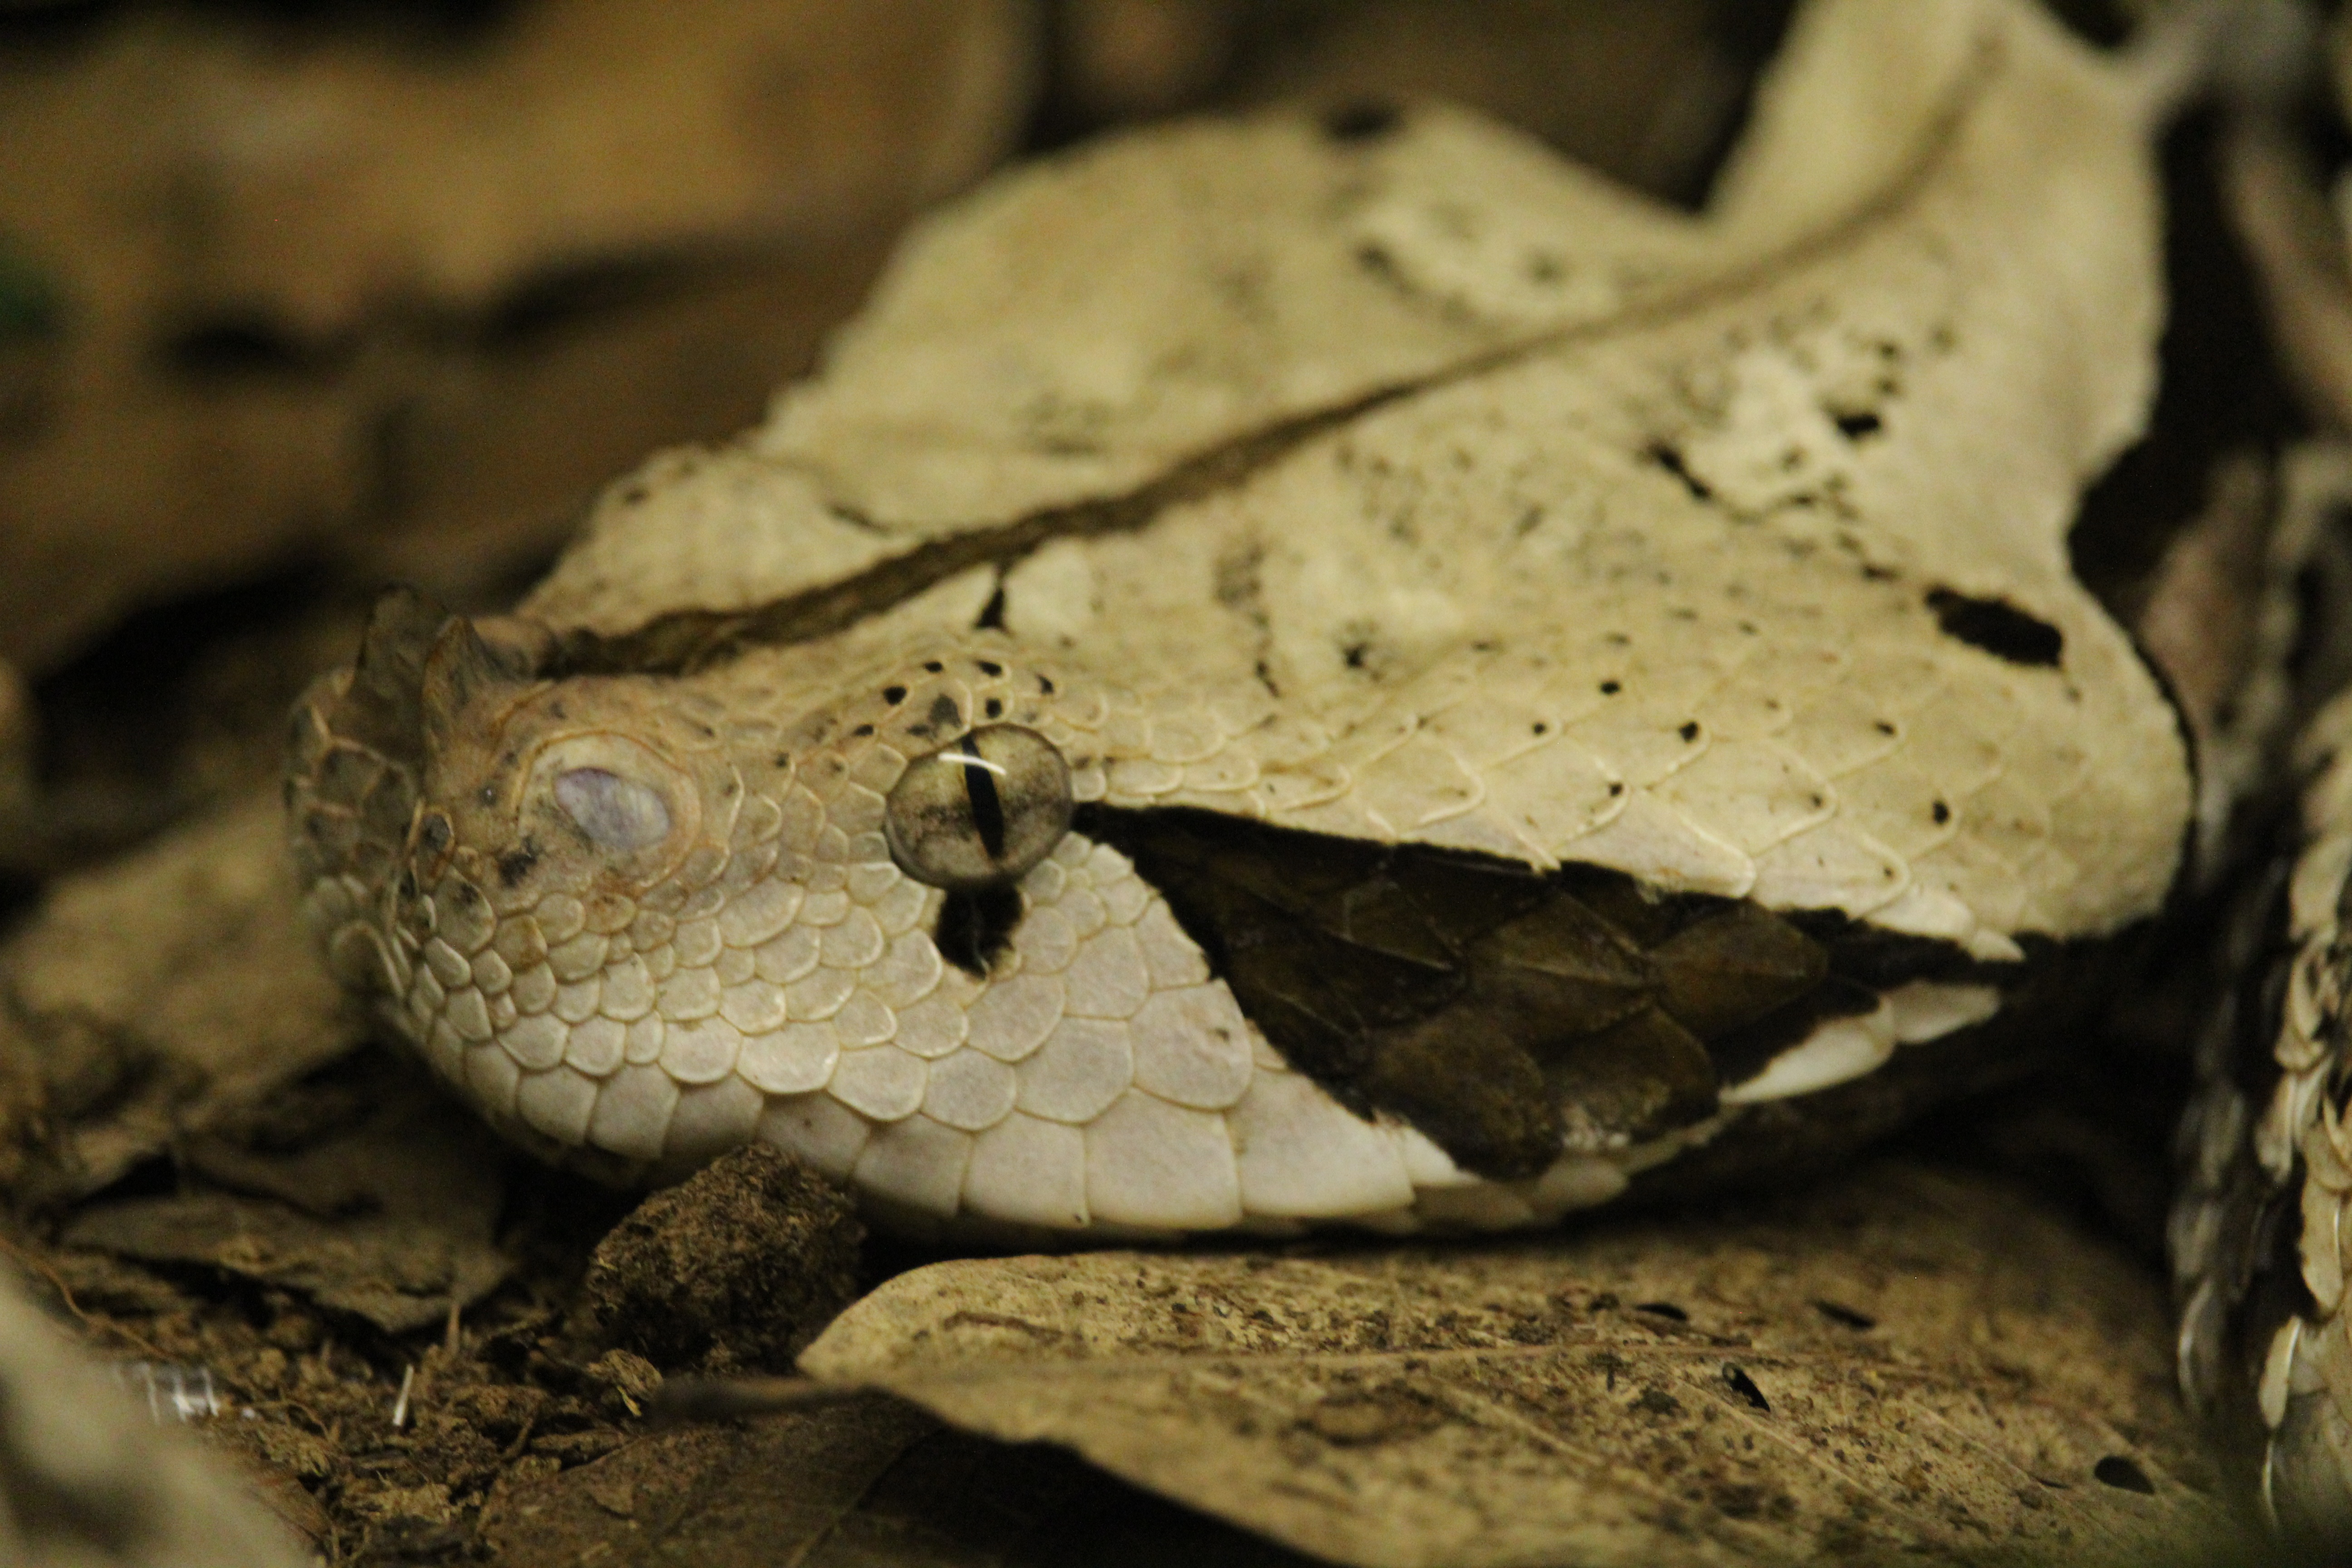
nature, animal, wildlife, reptile, fauna, close up, camouflage, look, snake, vertebrate, serpent, macro photography, viper, sidewinder, boa constrictor, scaled reptile, boas